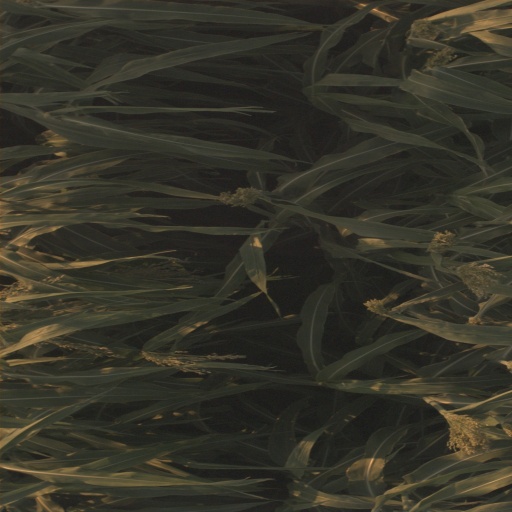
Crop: sorghum